Question: Please indicate a possible affordance area of the soccer ball that can be used for catching
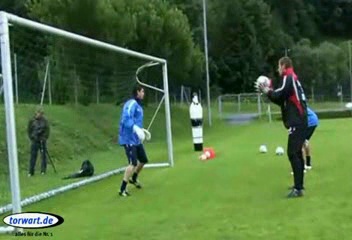
Answer: [251.5, 72, 273.5, 90]